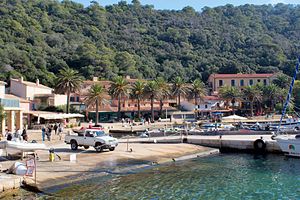
Port-Cros
Havnen på Port-Cros
Port-Cros er en af de tre hovedøer Îles d'Hyères i i Middelhavet ud for den franske Riviera i regionen Provence-Alpes-Côte d'Azur. Øerne ligger ca. ti kilometer ud for kysten, øst for Toulon. Øen udgør kerneområdet i Parc national de Port-Cros.